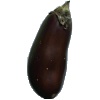
Label: eggplant